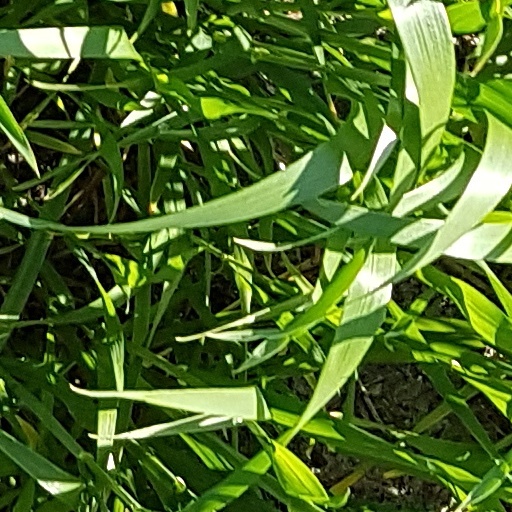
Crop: wheat